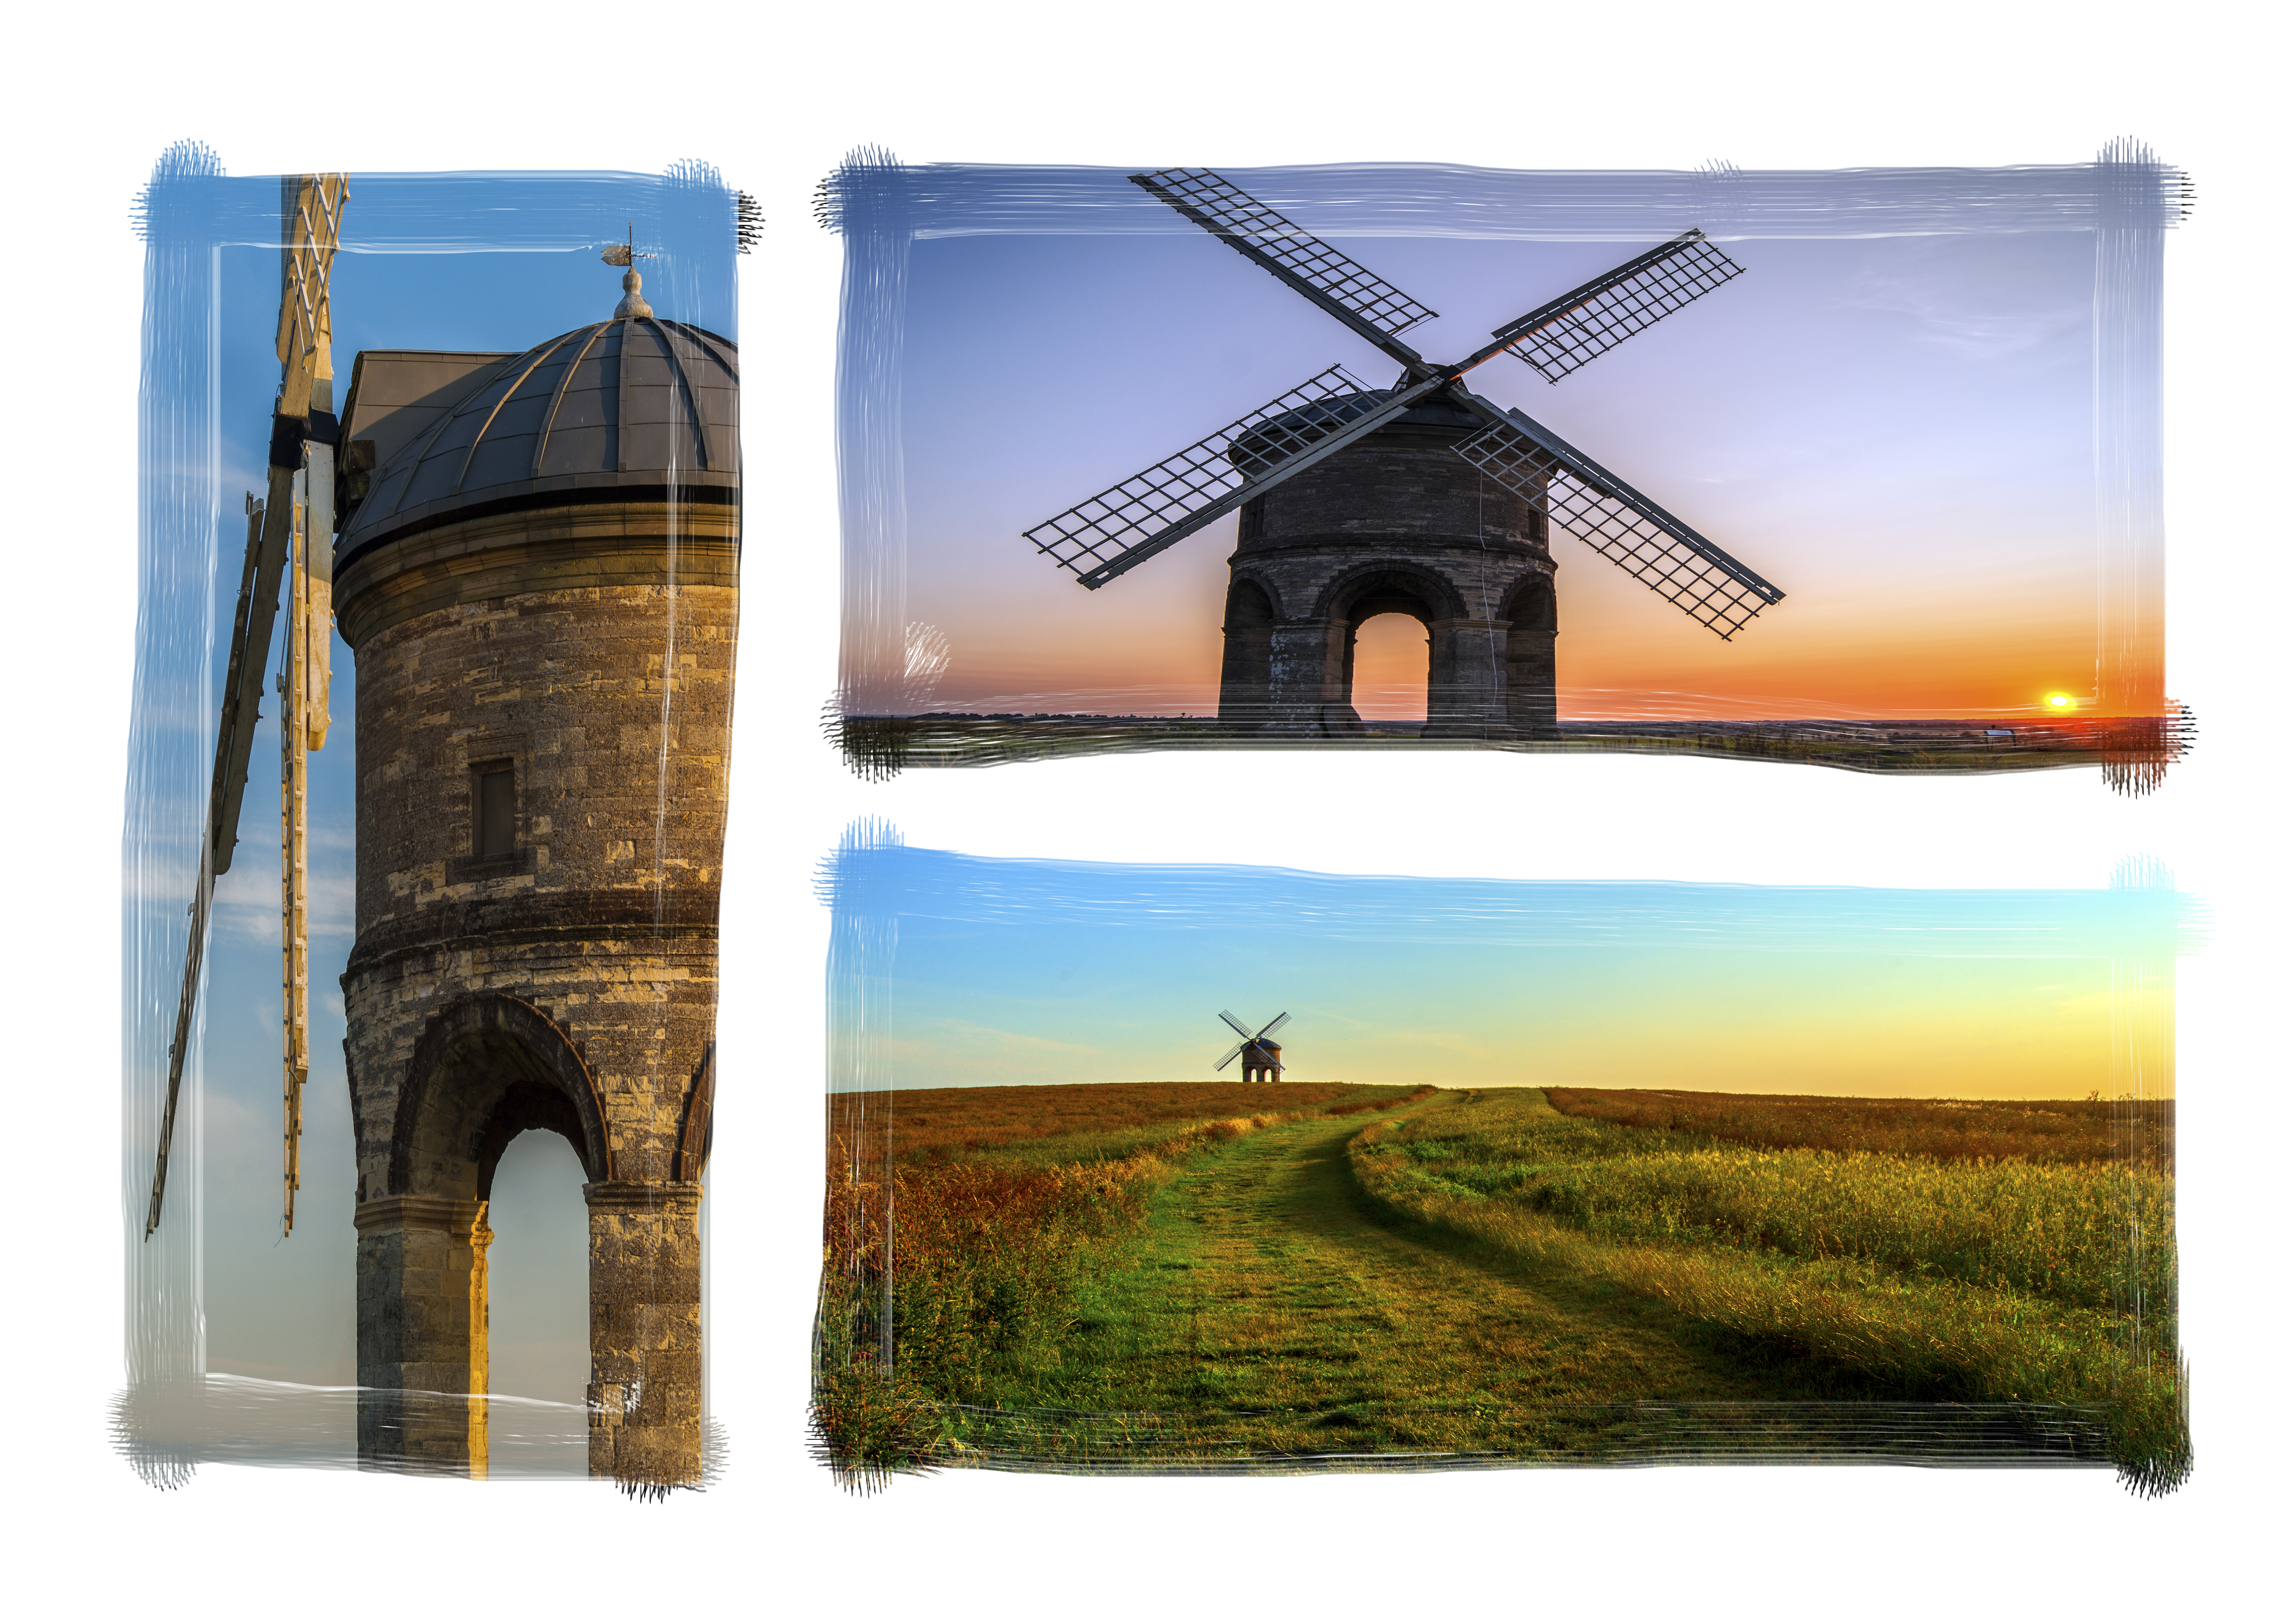
grass, cloud, architecture, sky, sun, sunset, field, cloudy, windmill, wind, advertising, landmark, set, sunny, clouds, fields, mill, illustration, triptych, chesterton, modern art